Rob Nicholson (musician)

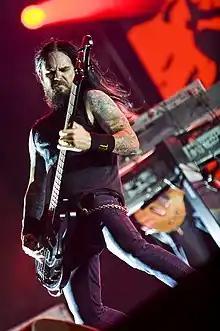
Nicholson performing with Ozzy Osbourne in 2009

Rob Nicholson (born November 24, 1969) also known as Blasko, is an American bassist, musician and manager. He is the bassist and backing vocalist of Rob Zombie and former bassist for Ozzy Osbourne, and is also a manager for Black Veil Brides. He is also the former bassist of Cryptic Slaughter and live bassist for Danzig.